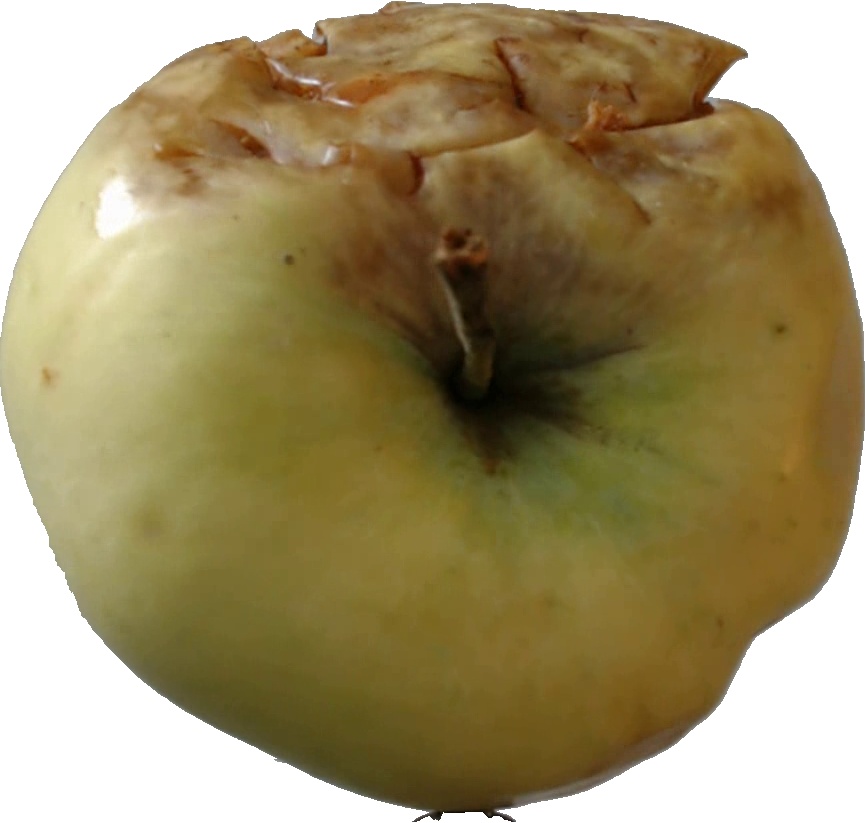
Label: apple_hit_1